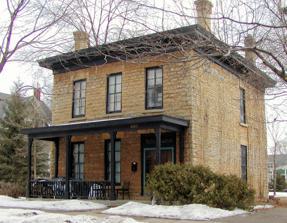
Building: David Luckert House
Country: United States of America
Year built: 1858
Historic house in Minnesota, United States United States historic place George Luckert House U.S. National Register of Historic Places Show map of Minnesota Show map of the United States Location 480 Iglehart Street Saint Paul, Minnesota Coordinates 44°56′57.5″N 93°7′13″W / 44.949306°N 93.12028°W / 44.949306; -93.12028 Built 1855 Architect George Luckert Architectural style Federal italianate NRHP reference No. 75001011 Added to NRHP May 12, 1975 The George Luckert House is an 1858 limestone house; one of the oldest homes in Saint Paul , Minnesota , United States. It is listed on the National Register of Historic Places . References